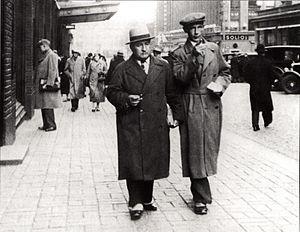
Nils Ferlin était un poète et un parolier suédois.